Blu (artist)

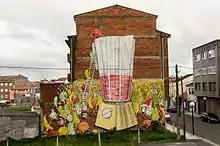
Ordes, 2012.

Blu has frequently visited Spain. At the festival "Segundo Asalto" in Zaragoza, he, along with the artists San, Eltono, Nuria, and Nano, painted a mural of a colossal minotaur picking up an astonished man. Blu's murals can also be found in Valencia, Linares, Madrid and Barcelona. In Barcelona's Barrio Carmelo neighborhood, Blu took part in the 2008 edition of the festival "The Influencers". With the global economic crisis looming, Blu painted a threatening shark whose skin is completely covered in euro bills.